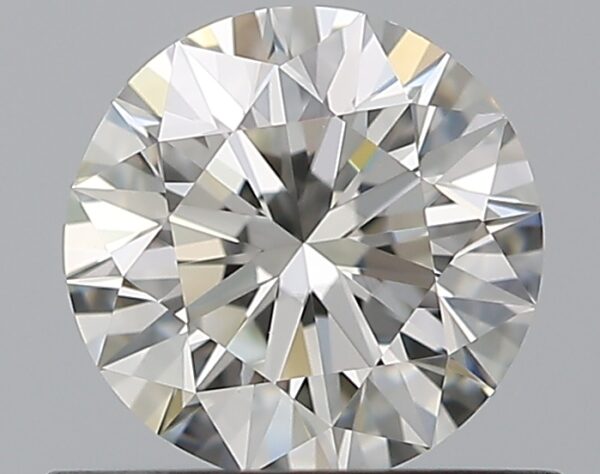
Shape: round
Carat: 0.62
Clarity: VVS1
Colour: I
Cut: EX
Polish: EX
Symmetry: EX
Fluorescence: N
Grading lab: GIA
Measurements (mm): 5.44 x 5.47 x 3.42